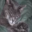
Label: cat